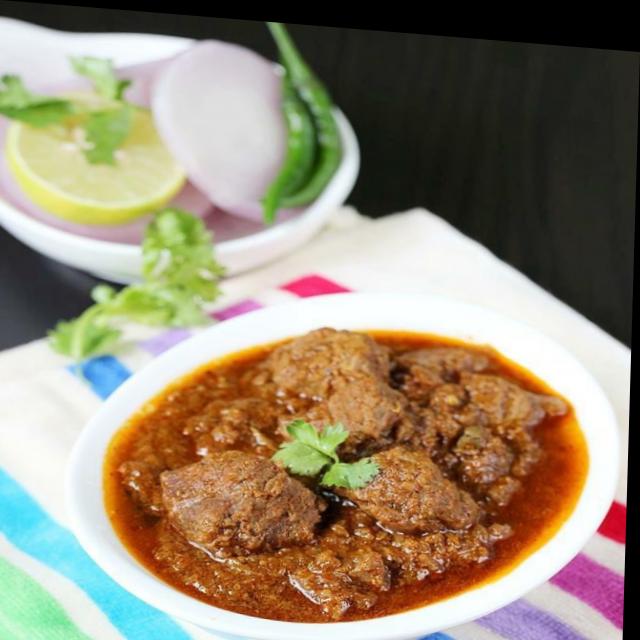
Dish: mutton_curry